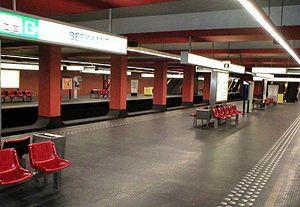
Beekkant /beːkant/ est une station où se rejoignent toutes les lignes du métro de Bruxelles tout comme Gare de l’Ouest et Arts-Loi. Elle est située à Molenbeek-Saint-Jean.